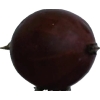
Label: gooseberry